Adummim

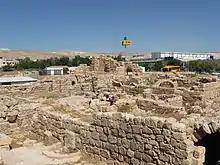
Lavra of St. Euthymius, later Khan al-Ahmar

The Byzantine Monastery of St. Euthymius, founded at first as a lavra-type monastic community by Saint Euthymius the Great in 420 along the Ascent of Adummim, played a major role in the development of desert monasticism in Palestine, and in the spread of Chalcedonian orthodoxy in the country after the 451 Church Council. Fallen into ruin, it was rebuilt in the Crusader period, only to be abandoned again after its destruction at the beginning of the Mamluk period in the 13th century by Sultan Baybars. The structure was repurposed as a caravanserai or "hhan" for Muslim pilgrims travelling from Jerusalem to Mecca via the nearby shrine of Nabi Musa, and became known as Khan al-Ahmar, the "Red Khan".